M113 armored personnel carrier

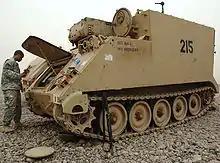
M577 undergoing maintenance

M113s were sent by the United States and several Western world countries to Ukraine during the Russo-Ukrainian War. They are currently being used by Ukrainian forces alongside other combat vehicles donated to Ukraine.